Foreign policy of France under the July Monarchy

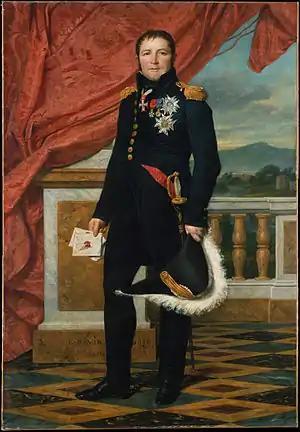
Marshal Gérard

In March 1838, William I accepted the Treaty of the Twenty-Four Articles, requiring Belgium to evacuate parts of Limburg and Luxembourg and repay its share of the common debt. Belgium resisted, but Palmerston, without consulting France, agreed with Austria, Prussia, and Russia to enforce the treaty. Louis-Philippe persuaded Leopold to comply, securing a reduction in Belgium's debt. An agreement was reached on , ratified by the treaty of , which resolved the Belgian question.